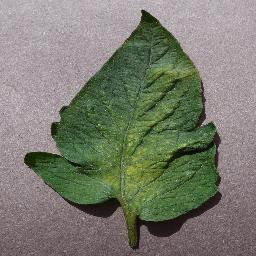
Label: Tomato___Spider_mites Two-spotted_spider_mite